European University at Saint Petersburg

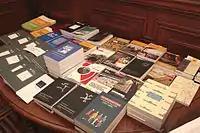
Some books published by EUPress

Since foundation EUSP has had its own publishing house, the EUPress. The house primarily supports scientific activity of the university, by publishing progressive pieces of research produced by university faculty and students. However, the publishing house also accepts manuscripts from authors not formally affiliated with EUSP.